Portuguese India

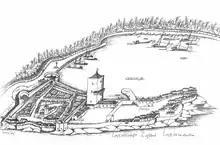
The Portuguese fortress of Cannanore in the allied Kingdom of Cannanore.

On 13 September, Francisco de Almeida reached Anjadip Island, where he started the construction of Fort Anjediva. On 23 October, with the permission of the friendly ruler of Kōlattir, he started building Fort St Angelo of Cannanore, leaving Lourenço de Brito in charge with 150 men and two ships.